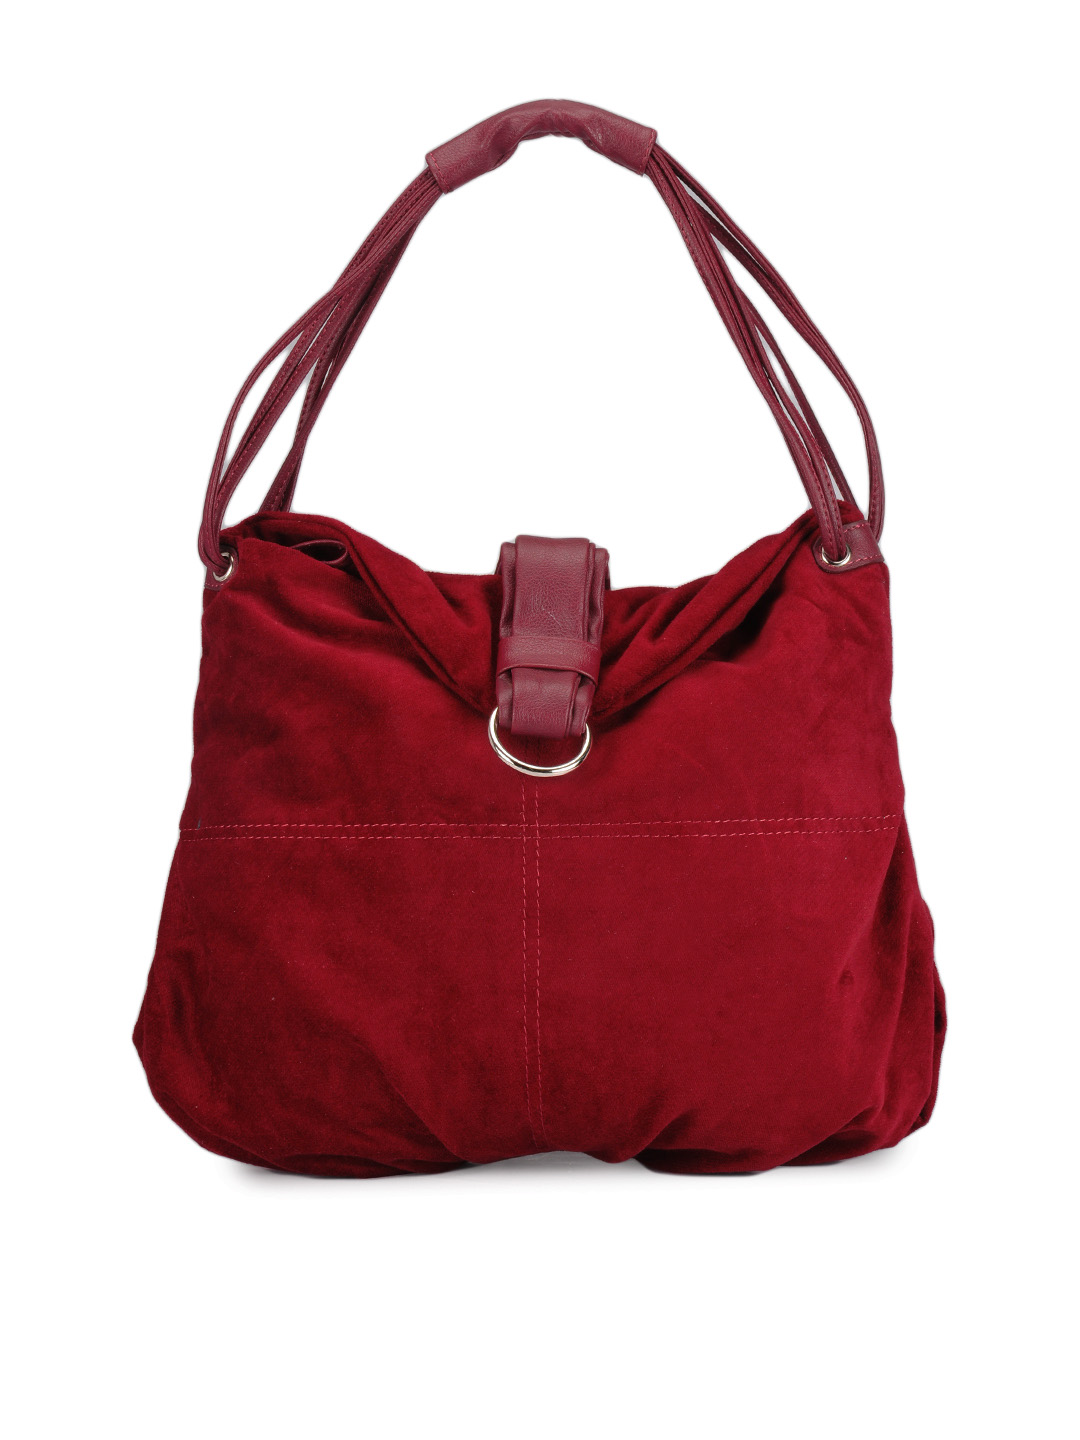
Baggit Women Red Bag
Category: Accessories / Bags / Handbags
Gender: Women
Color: Red
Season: Summer 2012
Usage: Casual